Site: brandenburg
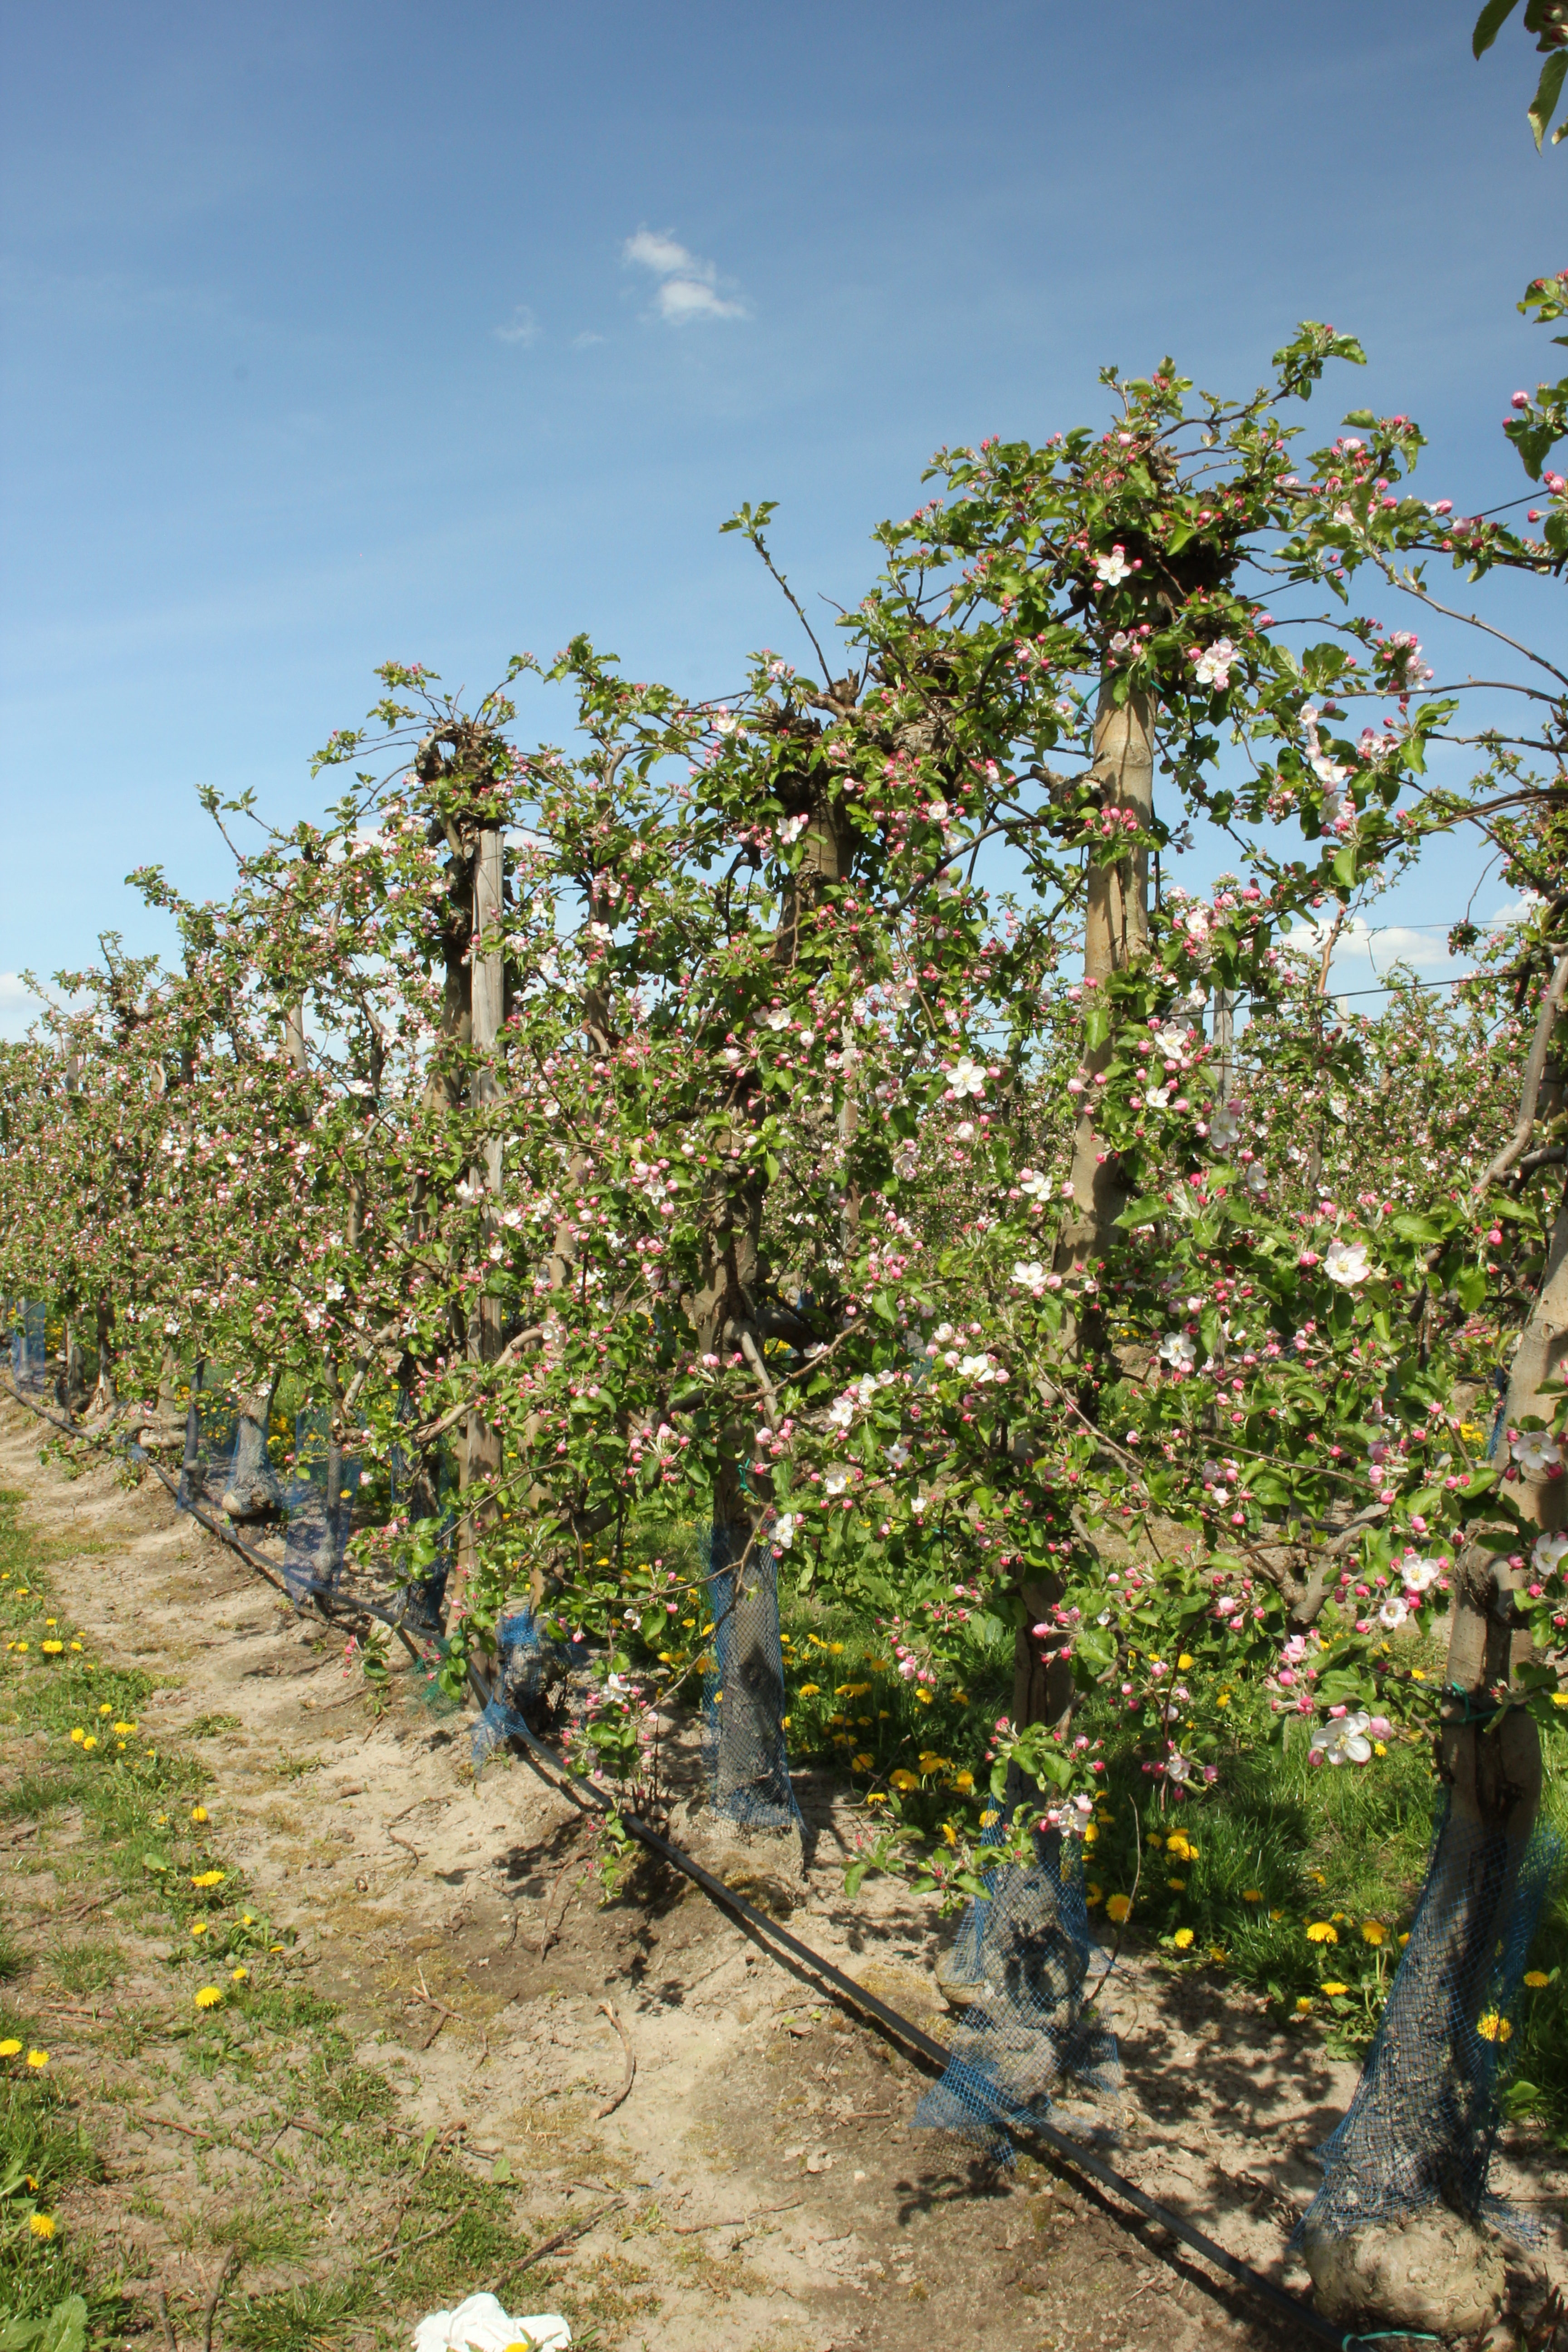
Growth stage (BBCH 57): Inflorescence emergence